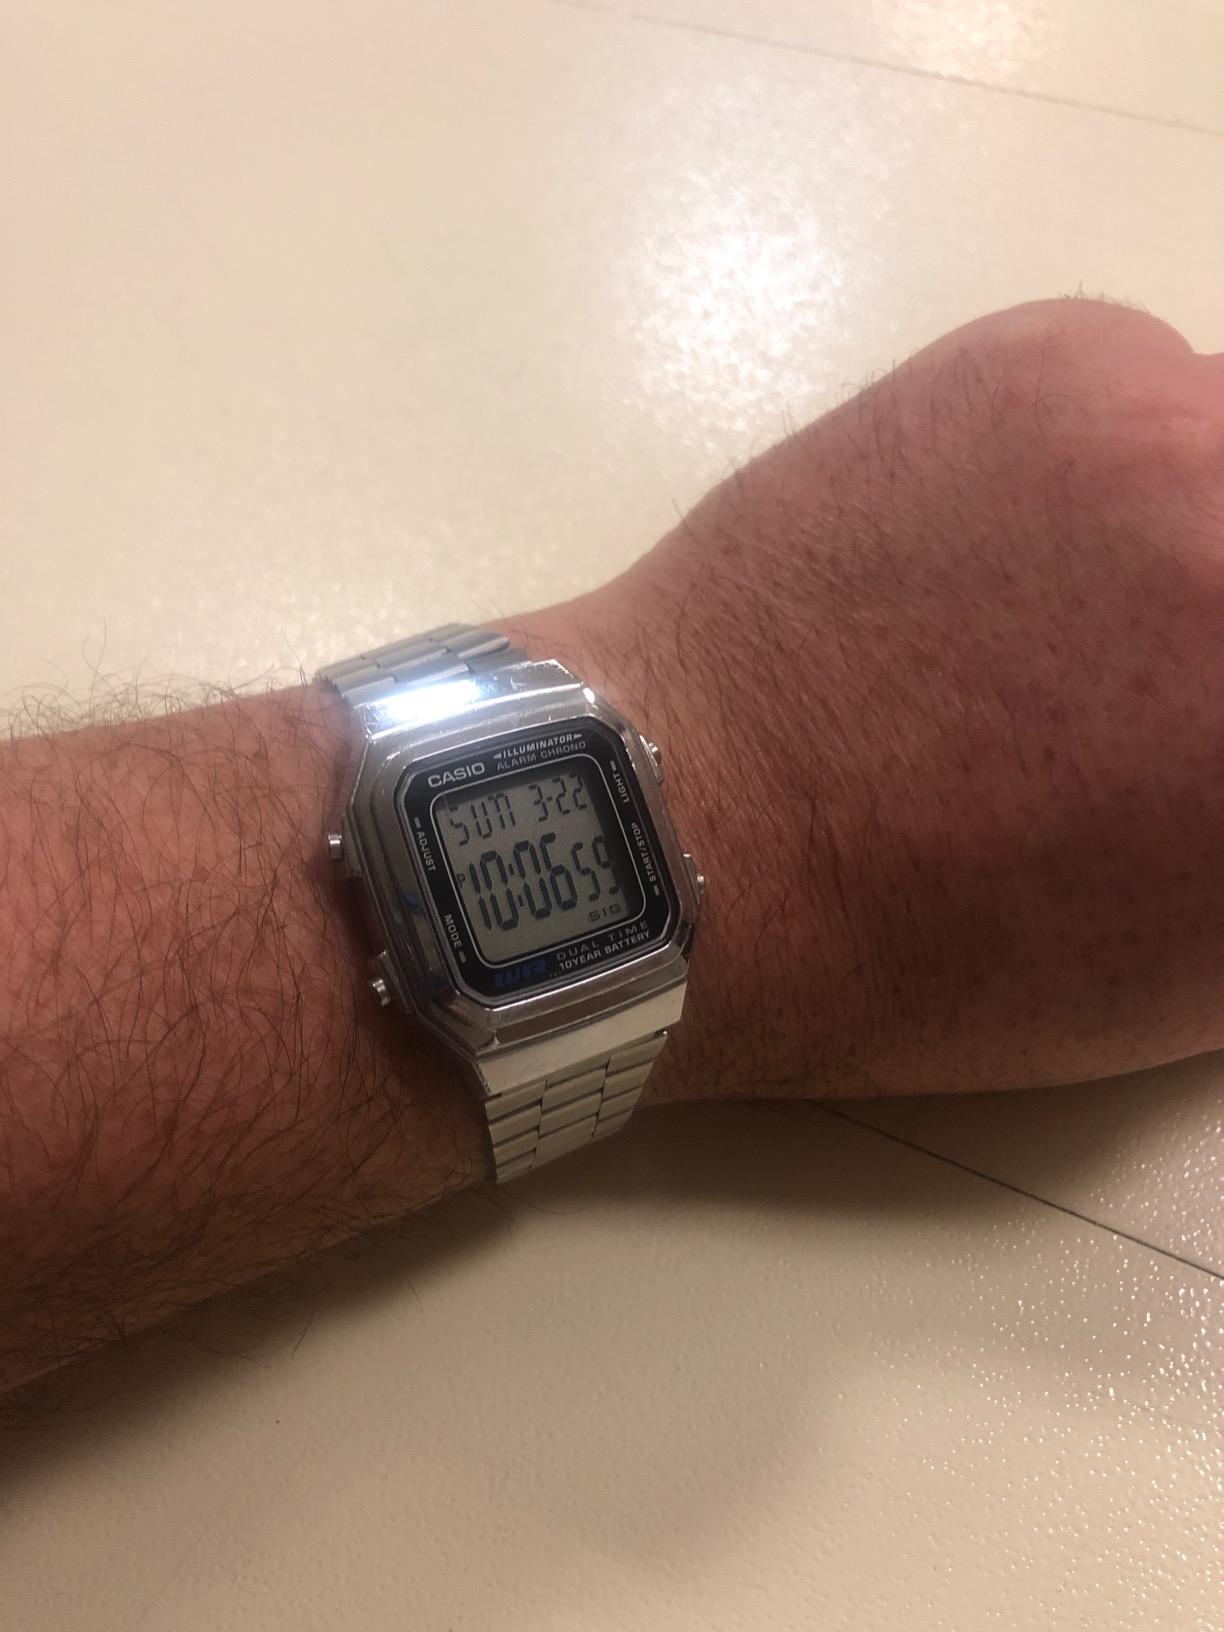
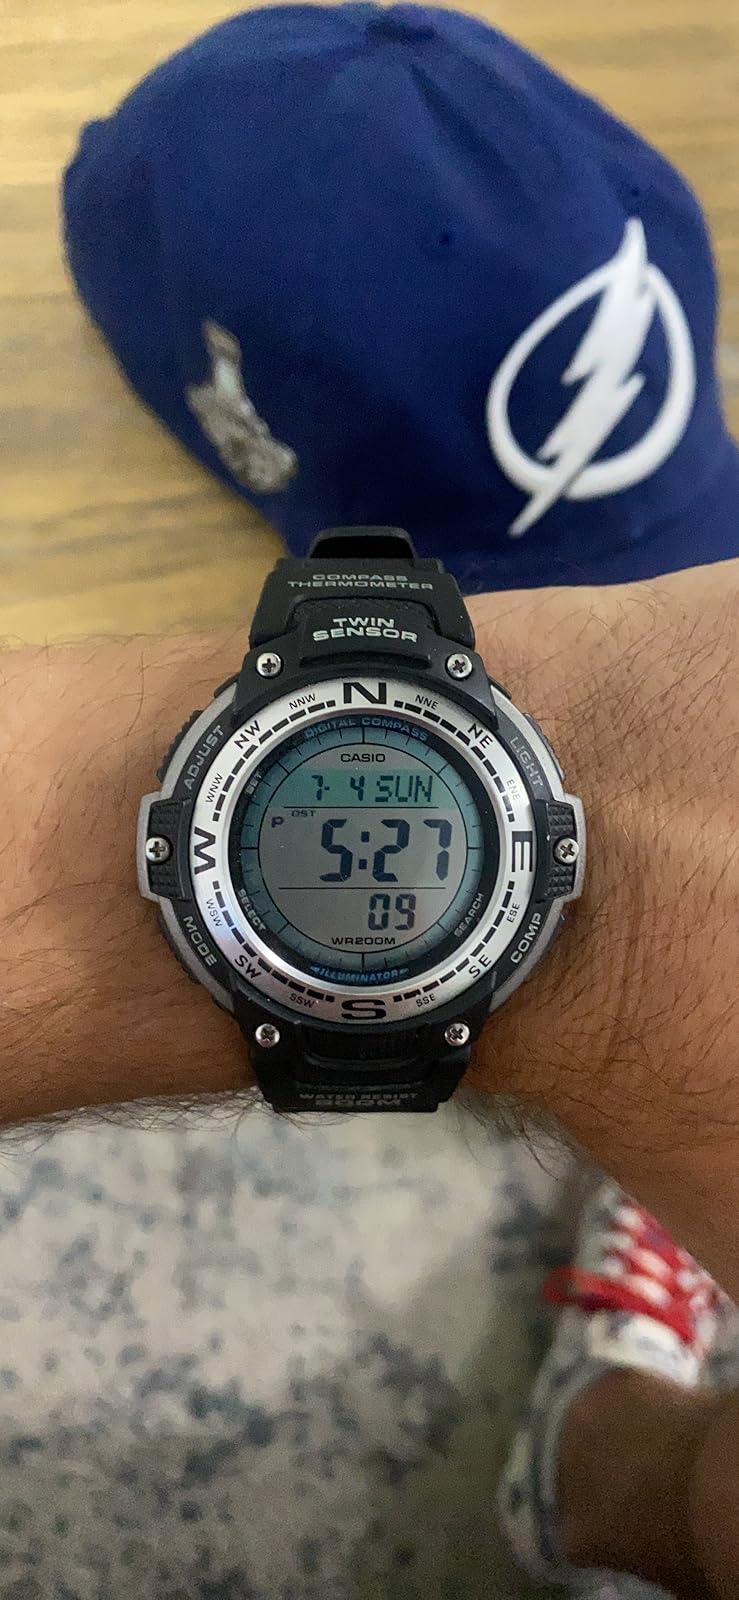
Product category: accessories_watch
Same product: no